Apertium

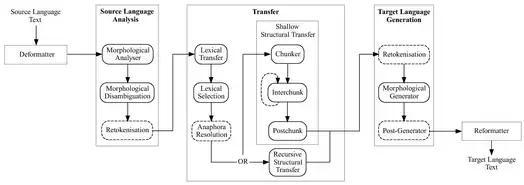
Pipeline of Apertium machine translation system

The diagram displays the steps that Apertium takes to translate a source-language text (the text we want to translate) into a target-language text (the translated text).